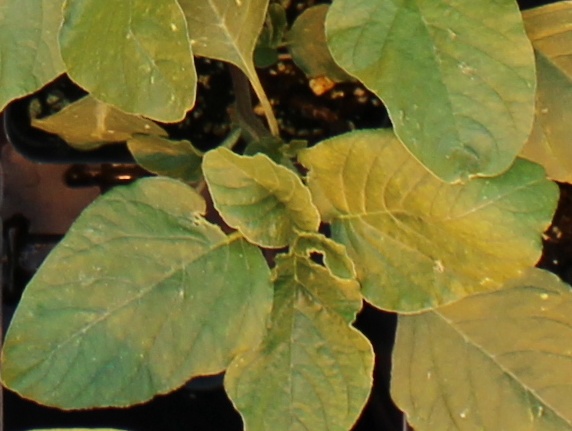
Label: Redroot Pigweed